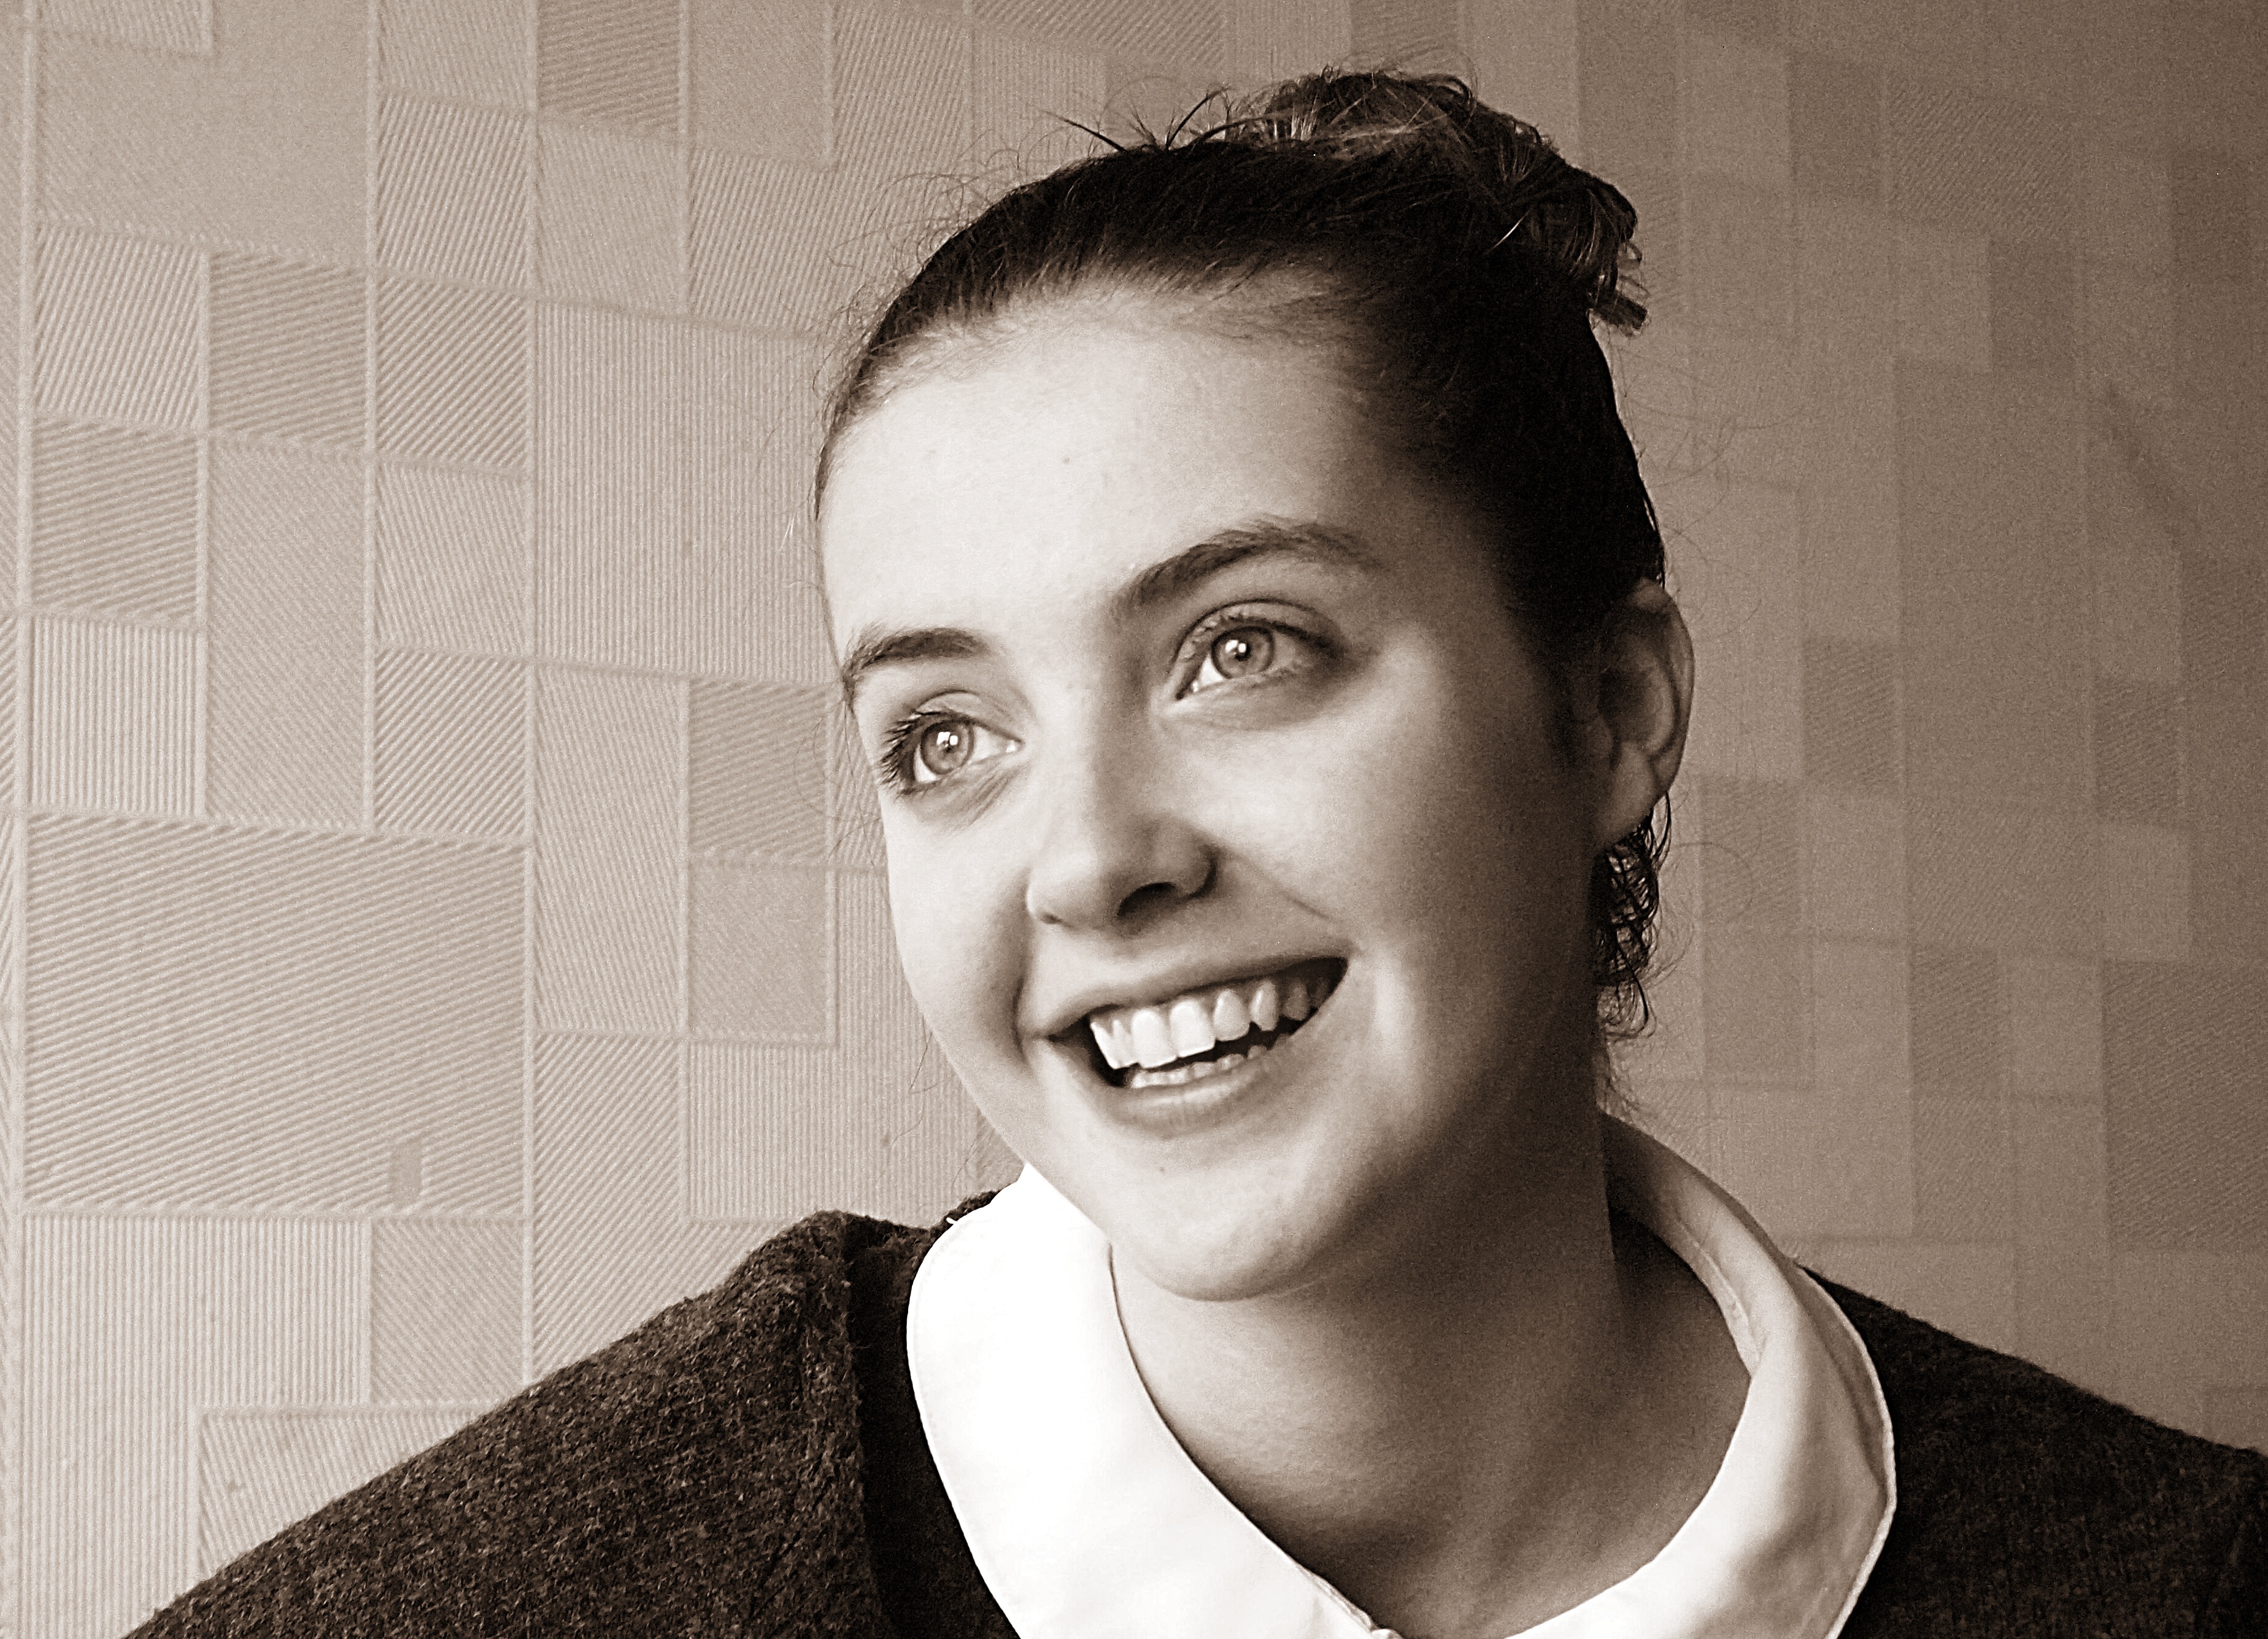
person, black and white, woman, hair, white, photography, portrait, relax, black, monochrome, facial expression, hairstyle, smile, face, happy, head, photograph, beauty, emotion, adolescent, photo shoot, monochrome photography, portrait photography, pinned up her